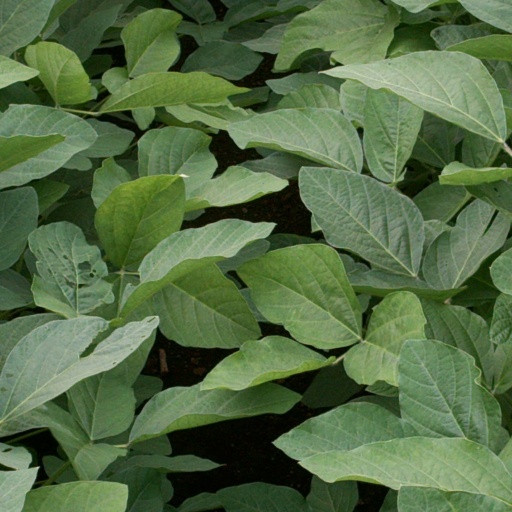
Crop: soybean